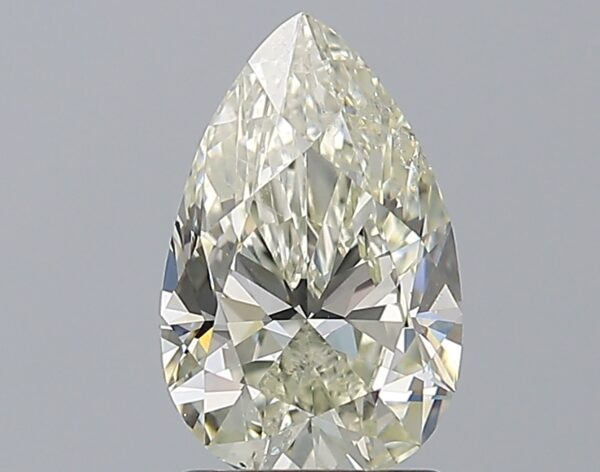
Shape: pear
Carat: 1.5
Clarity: SI2
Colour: M
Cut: VG
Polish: EX
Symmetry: VG
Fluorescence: N
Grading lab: GIA
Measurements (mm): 9.91 x 6.28 x 3.87